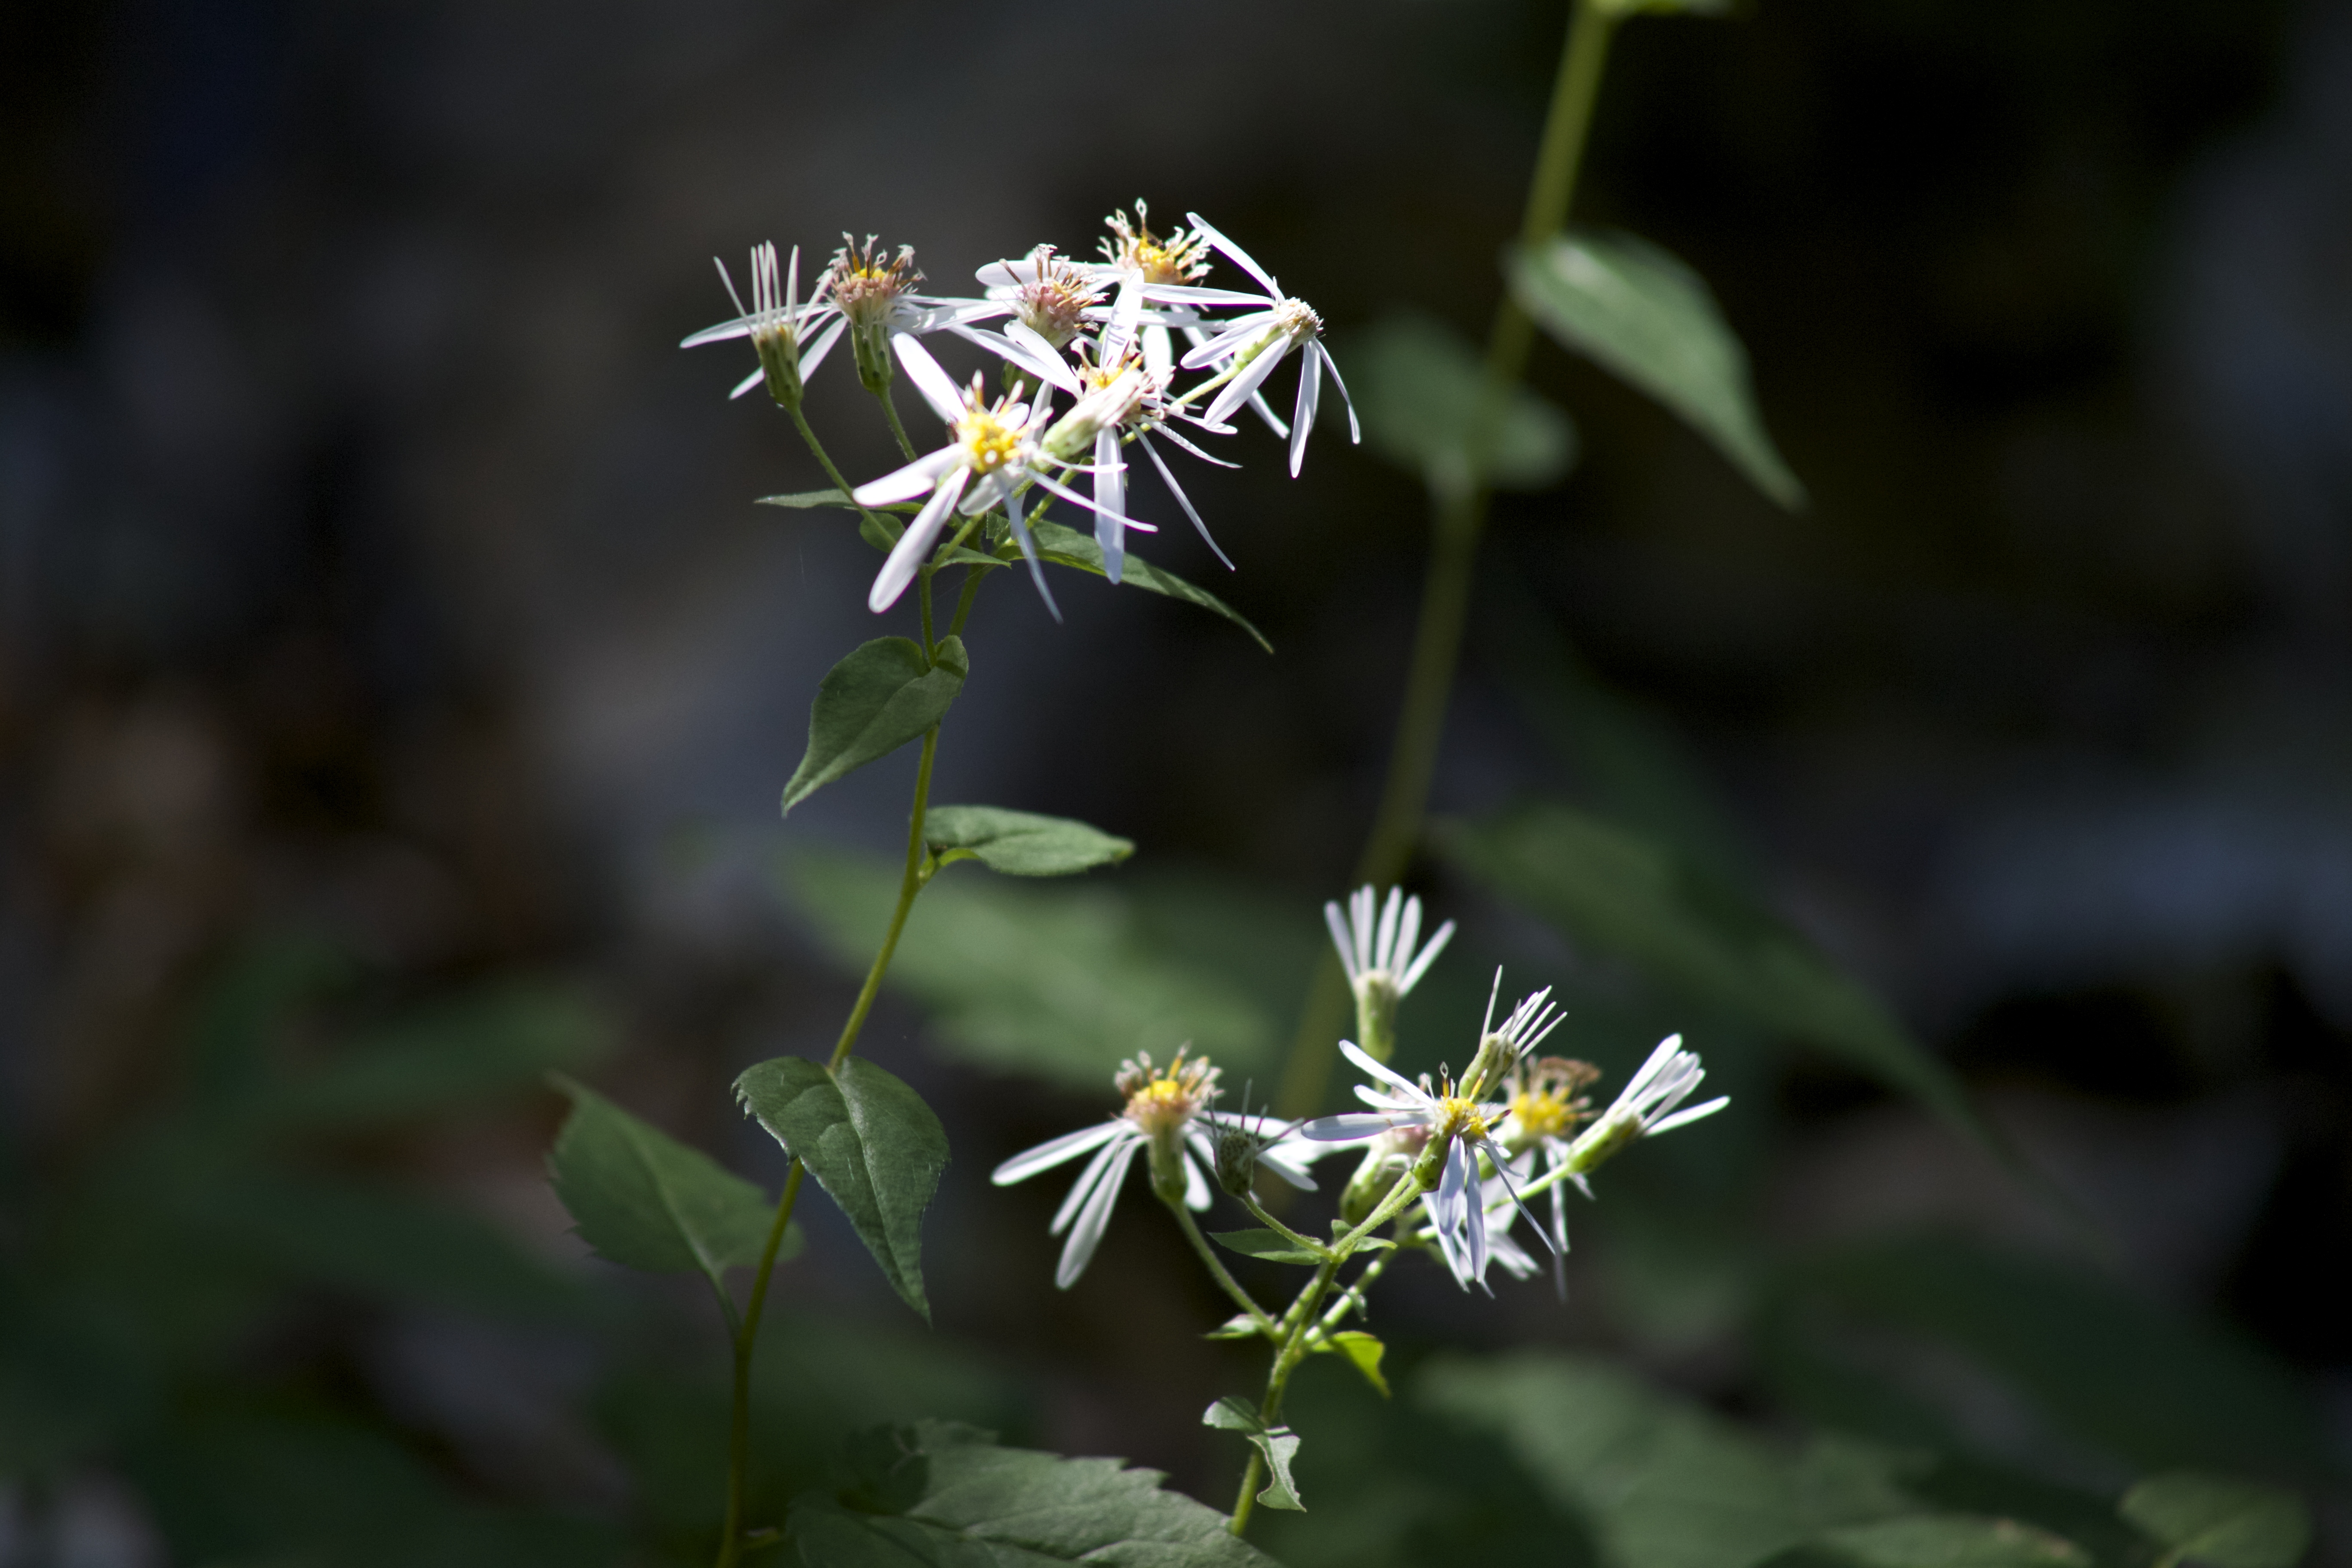
nature, blossom, plant, leaf, flower, green, insect, botany, closeup, flora, fauna, plants, invertebrate, wildflower, flowers, leaves, shrub, macro photography, flowering plant, land plant